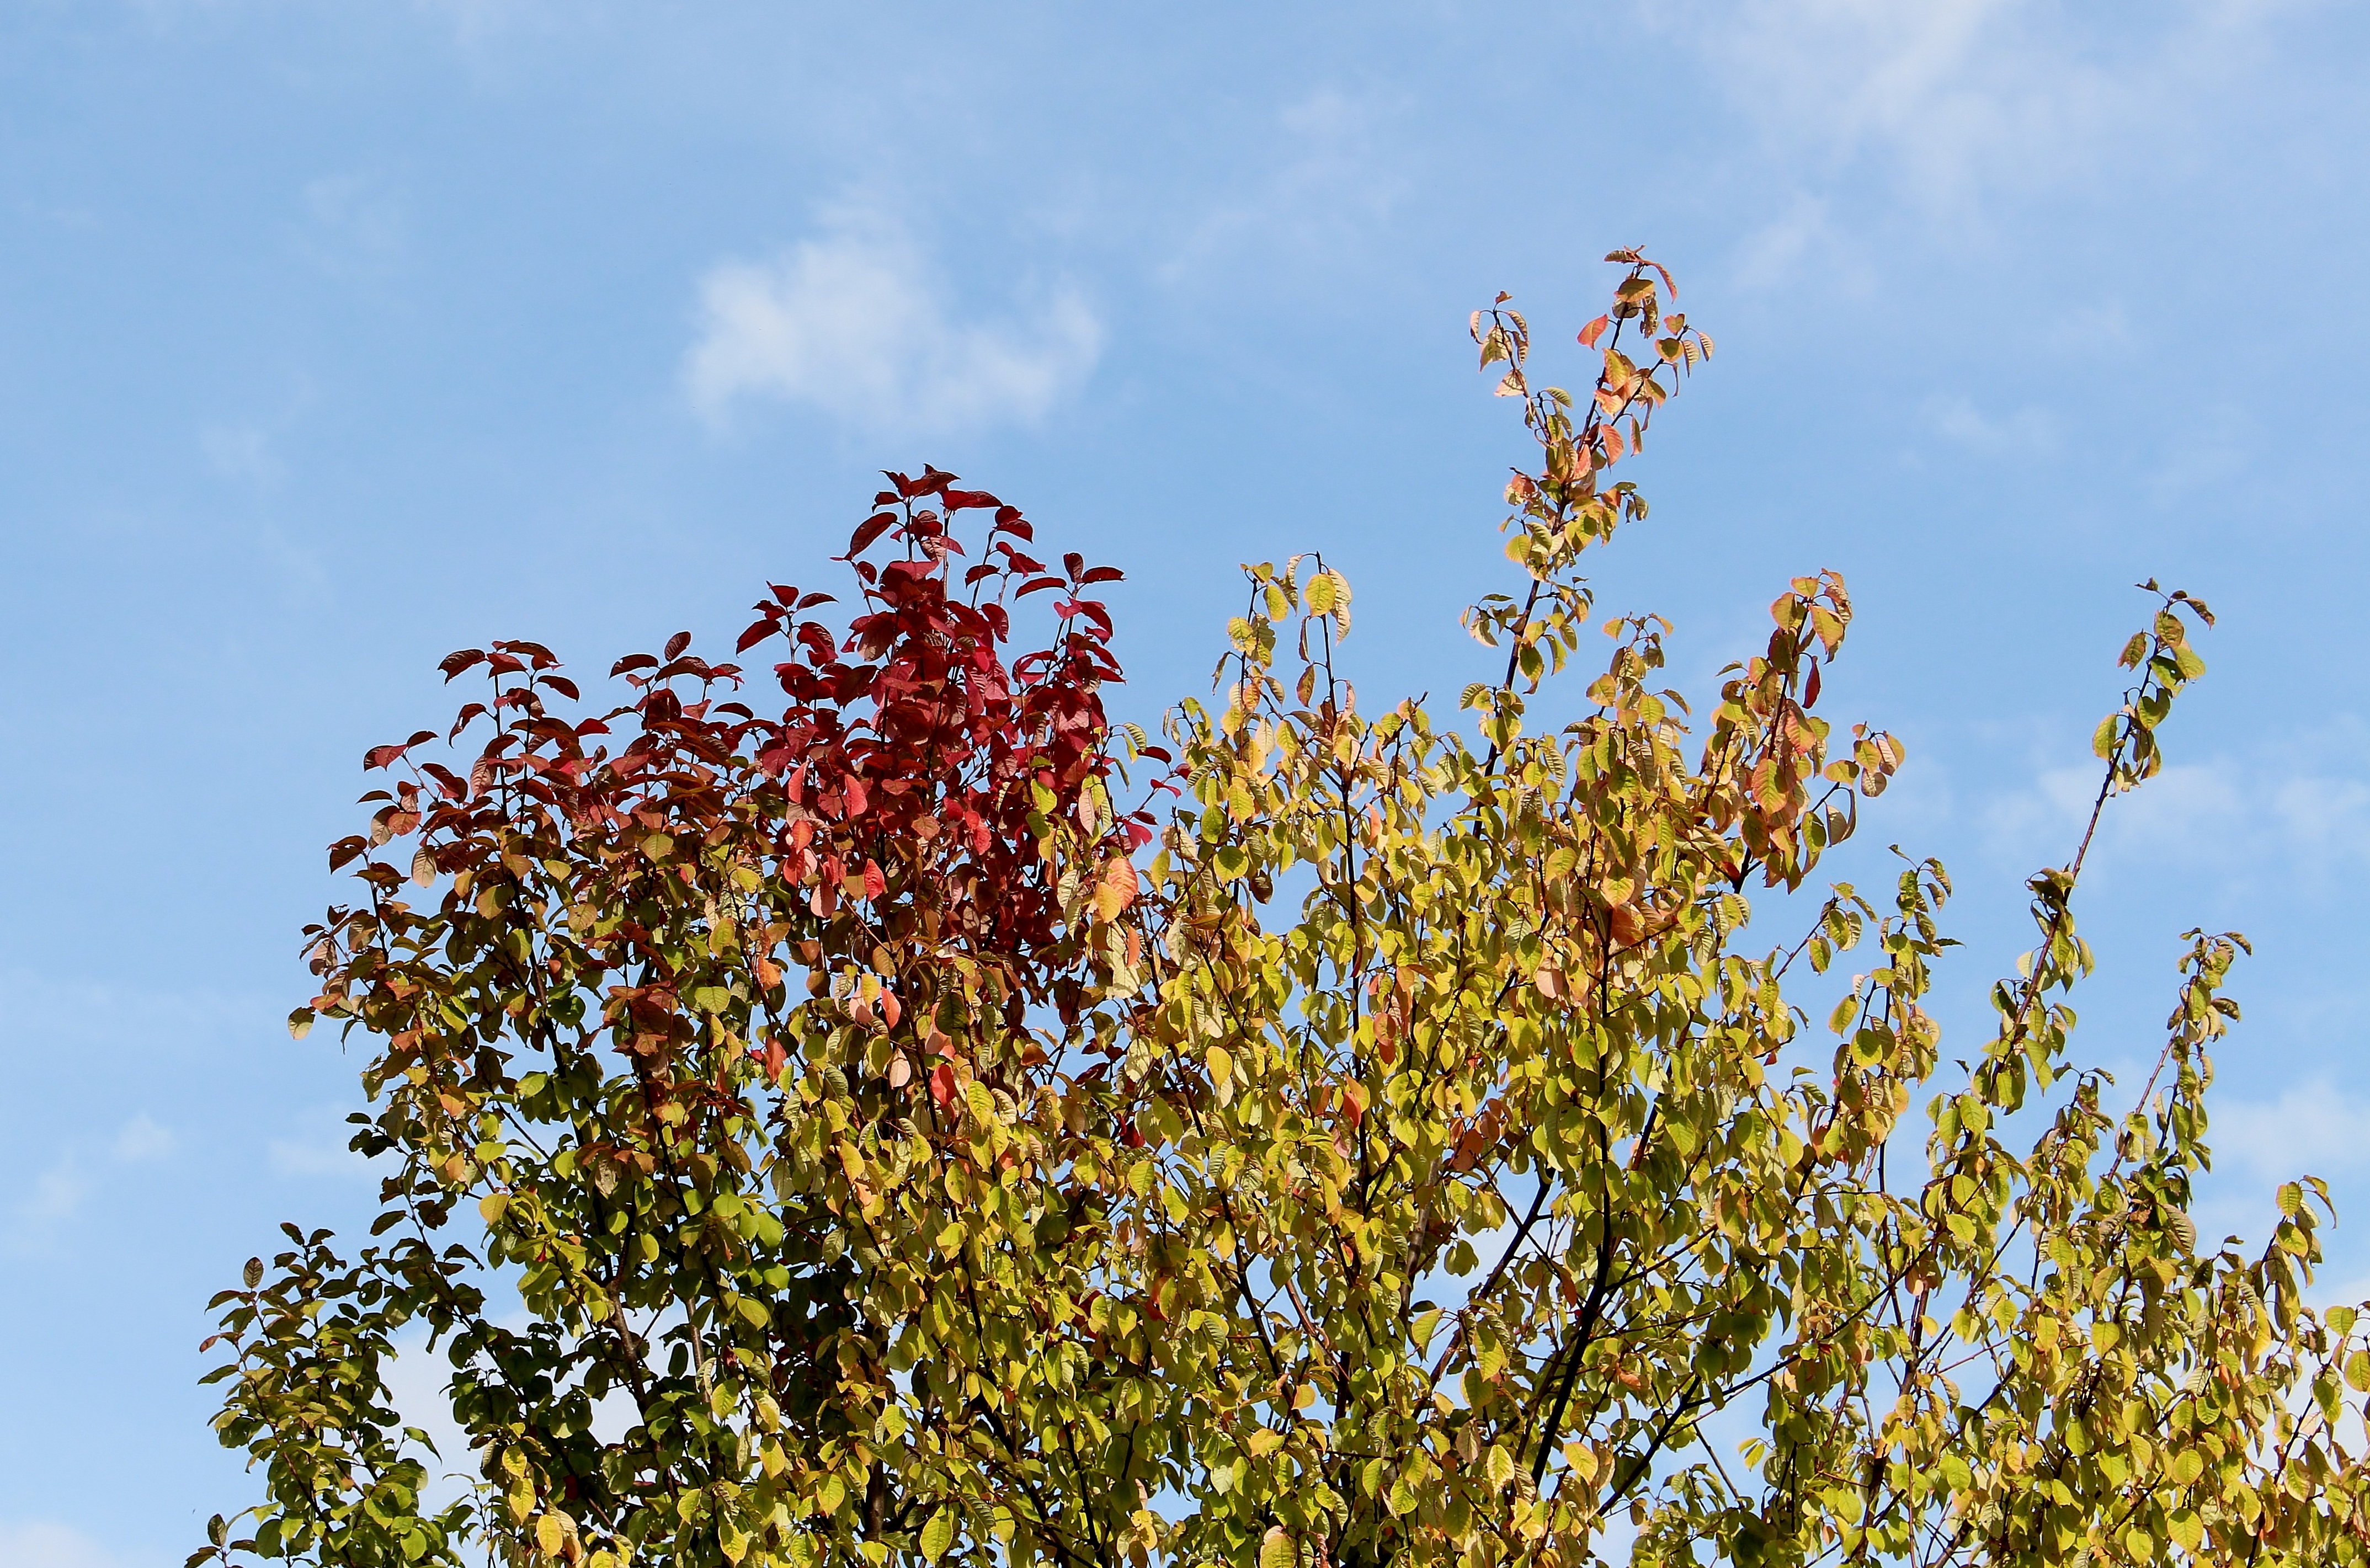
tree, nature, branch, blossom, plant, sky, meadow, sunlight, leaf, flower, food, produce, color, autumn, colorful, agriculture, flora, season, crown, leaves, clouds, shrub, flowering plant, autumn beginning, woody plant, land plant